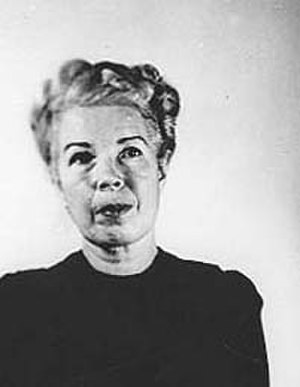
Mildred Gillars
Axis Sally
"Mildred Gillars, alias ""Axis Sally"", var en kvindelig radiopersonlighed under 2. Verdenskrig, bedst kendt for sine propaganda udsendelser for Nazityskland.